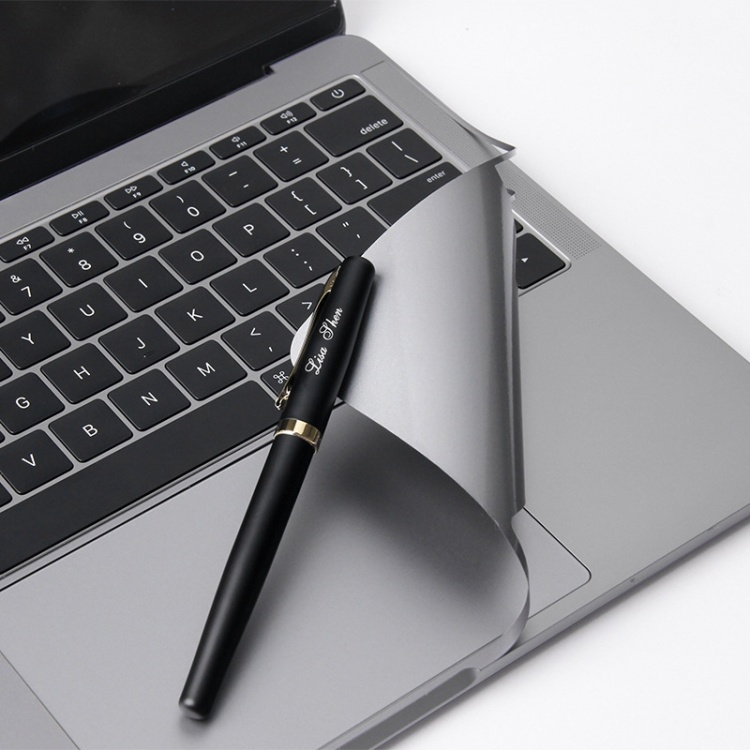
JRC 2 In 1 Full Support Sticker + Touchpad Film Computer Full Wrist Support Sticker Set For MacBook Air 13.3 A1932 (2018)(Deep Gray)
Brand: SUNSKY
1. Material: PET material 2. Process: Punching 3. Packing list: full support sticker + touchpad film + film tool 4. Metal texture, can be pasted repeatedly, remove no residual glue 5. The surface is treated with SMART process, wear-resistant and scratch-resistant 6. The thickness of the full support sticker is about 0.175mm, and the thickness of the touch sticker is about 0.125mm; thin and durable 7. Laser integrated cutting process, each fillet is accurately aligned
Category: Electronics > Electronics Accessories > Computer Accessories > Keyboard & Mouse Wrist Rests